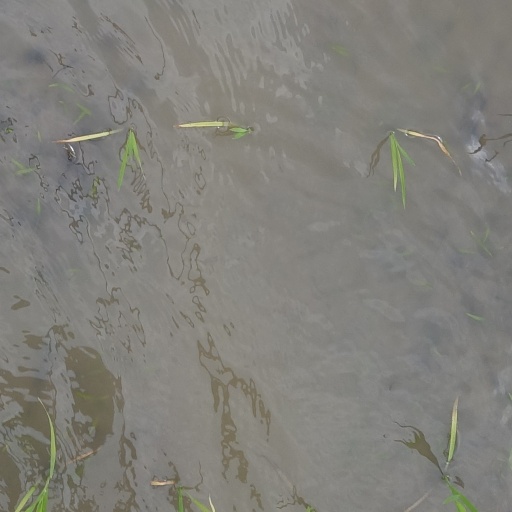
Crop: rice